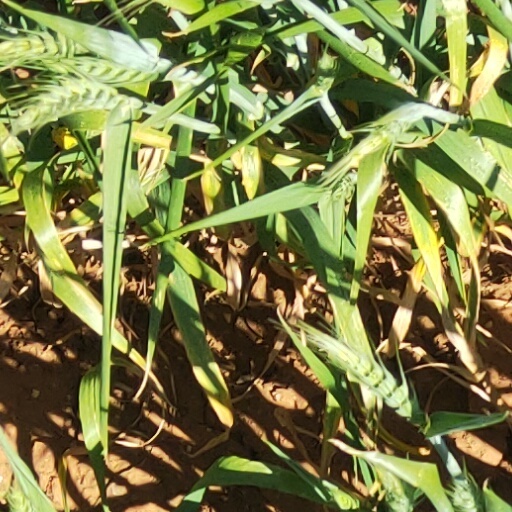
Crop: wheat